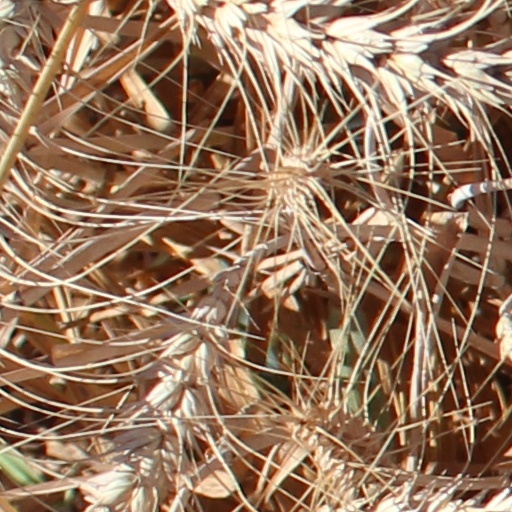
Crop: wheat